Jürgen Hein

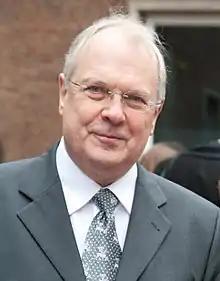

Jürgen Hein (12 January 1942 – 1 December 2014) was a German literary critic and university lecturer.